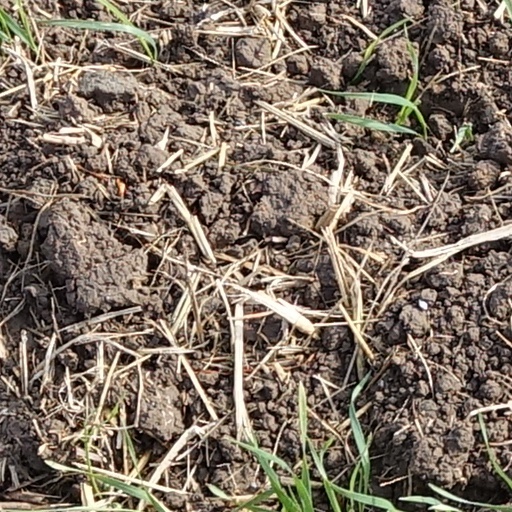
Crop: wheat